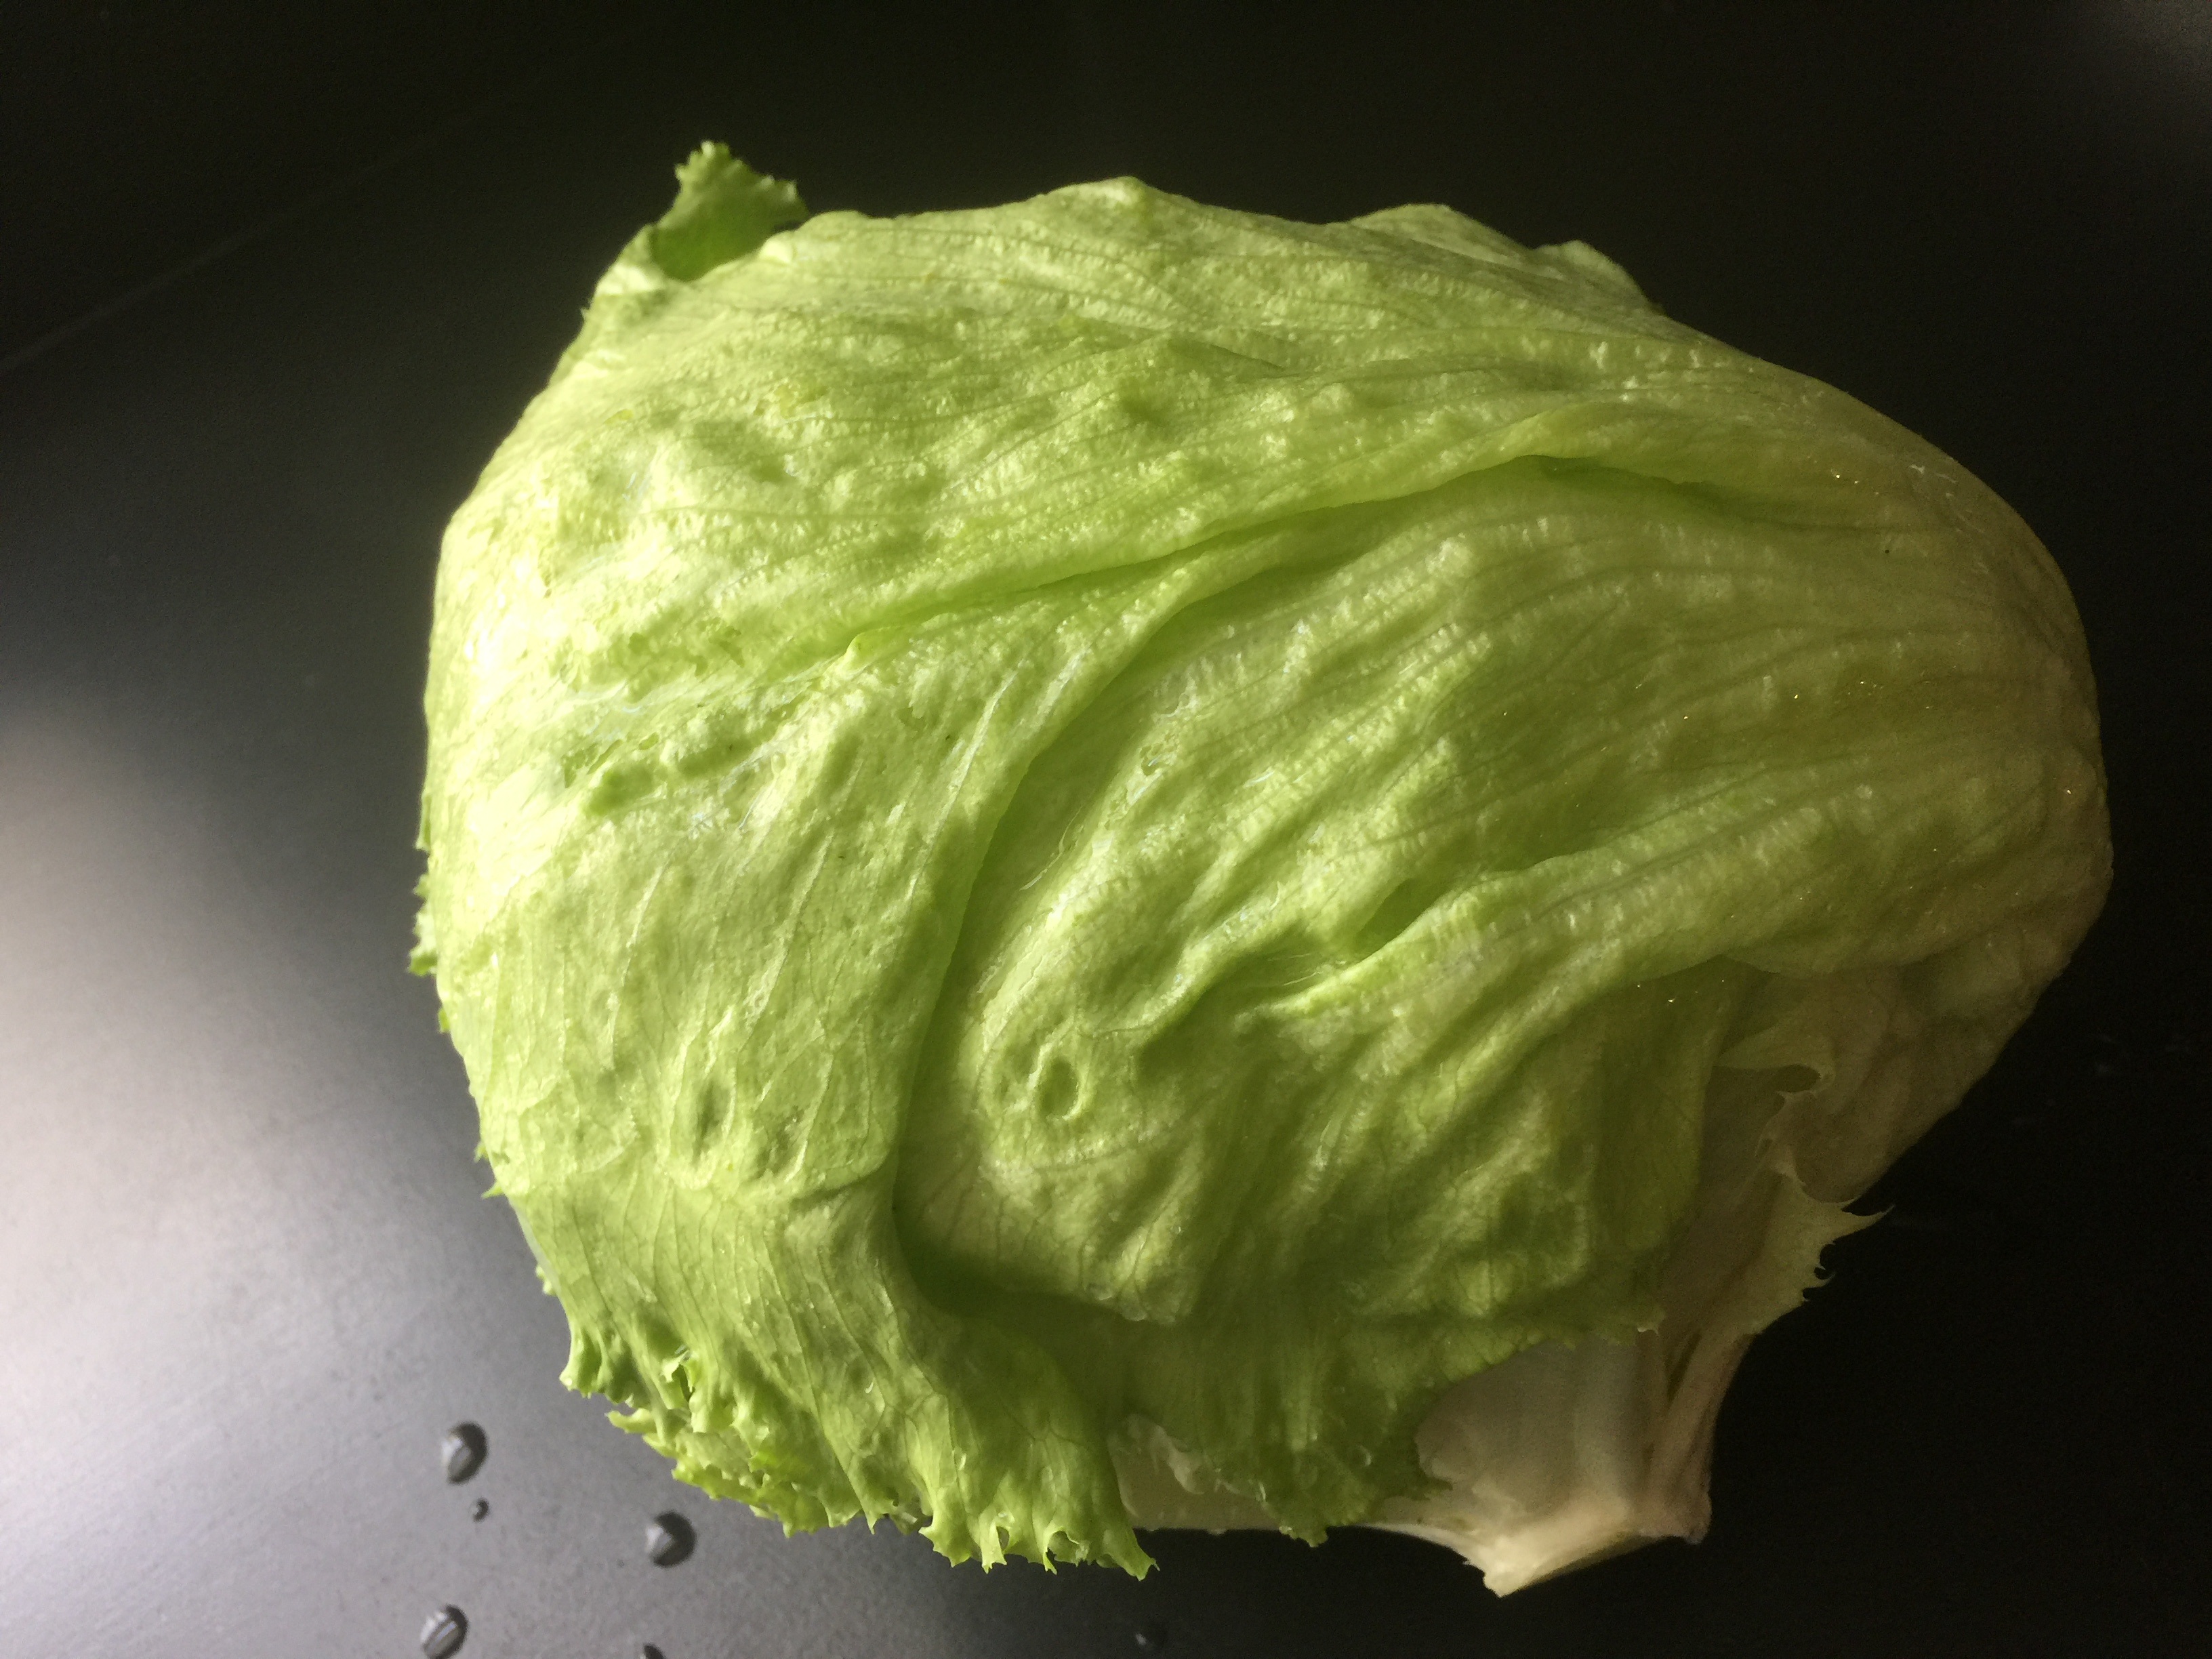
plant, leaf, flower, summer, food, salad, green, produce, vegetable, fresh, garden, healthy, lettuce, freshness, nutrition, vegan, raw, organic, macro photography, flowering plant, land plant